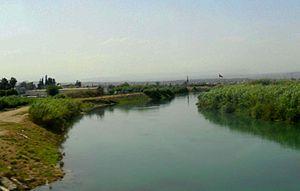
La rivière de Berdan ou rivière de Tarse est un cours d'eau turc coupé par le barrage de Berdan. Ce cours d'eau était appelé Cydnus dans l'Antiquité.